2018 Algerian Super Cup

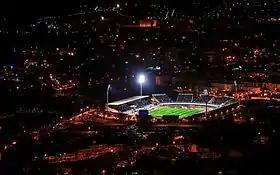
Mustapha Tchaker Stadium hosted the match

The 2018 Algerian Super Cup was the 12th edition of the Algerian Super Cup, a football match contested by the winners of the 2017–18 Algerian Ligue Professionnelle 1 and 2017–18 Algerian Cup competitions. It is known as the Mobilis Supercoupe d'Algérie 2018 due to the start of a sponsorship deal with Mobilis ATM The match was played on November 1, 2018 at Mustapha Tchaker Stadium in Blida. between 2017-18 Ligue 1 winners CS Constantine and 2017–18 Algerian Cup winners USM Bel Abbès.